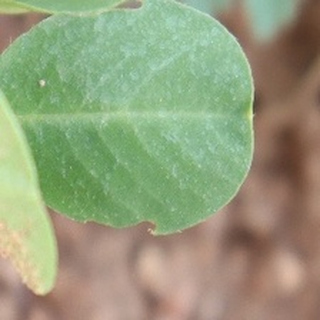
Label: healthy_groundnut